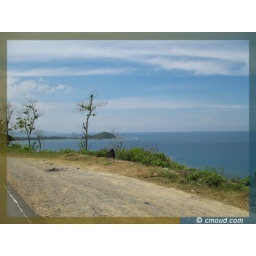
road view going to Punta Bulata white sand beach resort in Negros Occidental, Philippines. thanks to cmoud.com for the pics